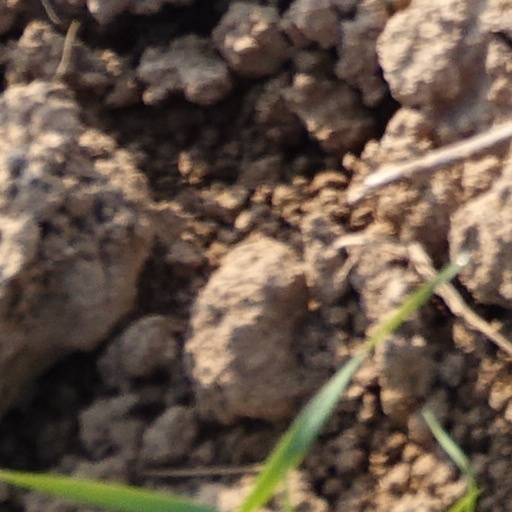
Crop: wheat